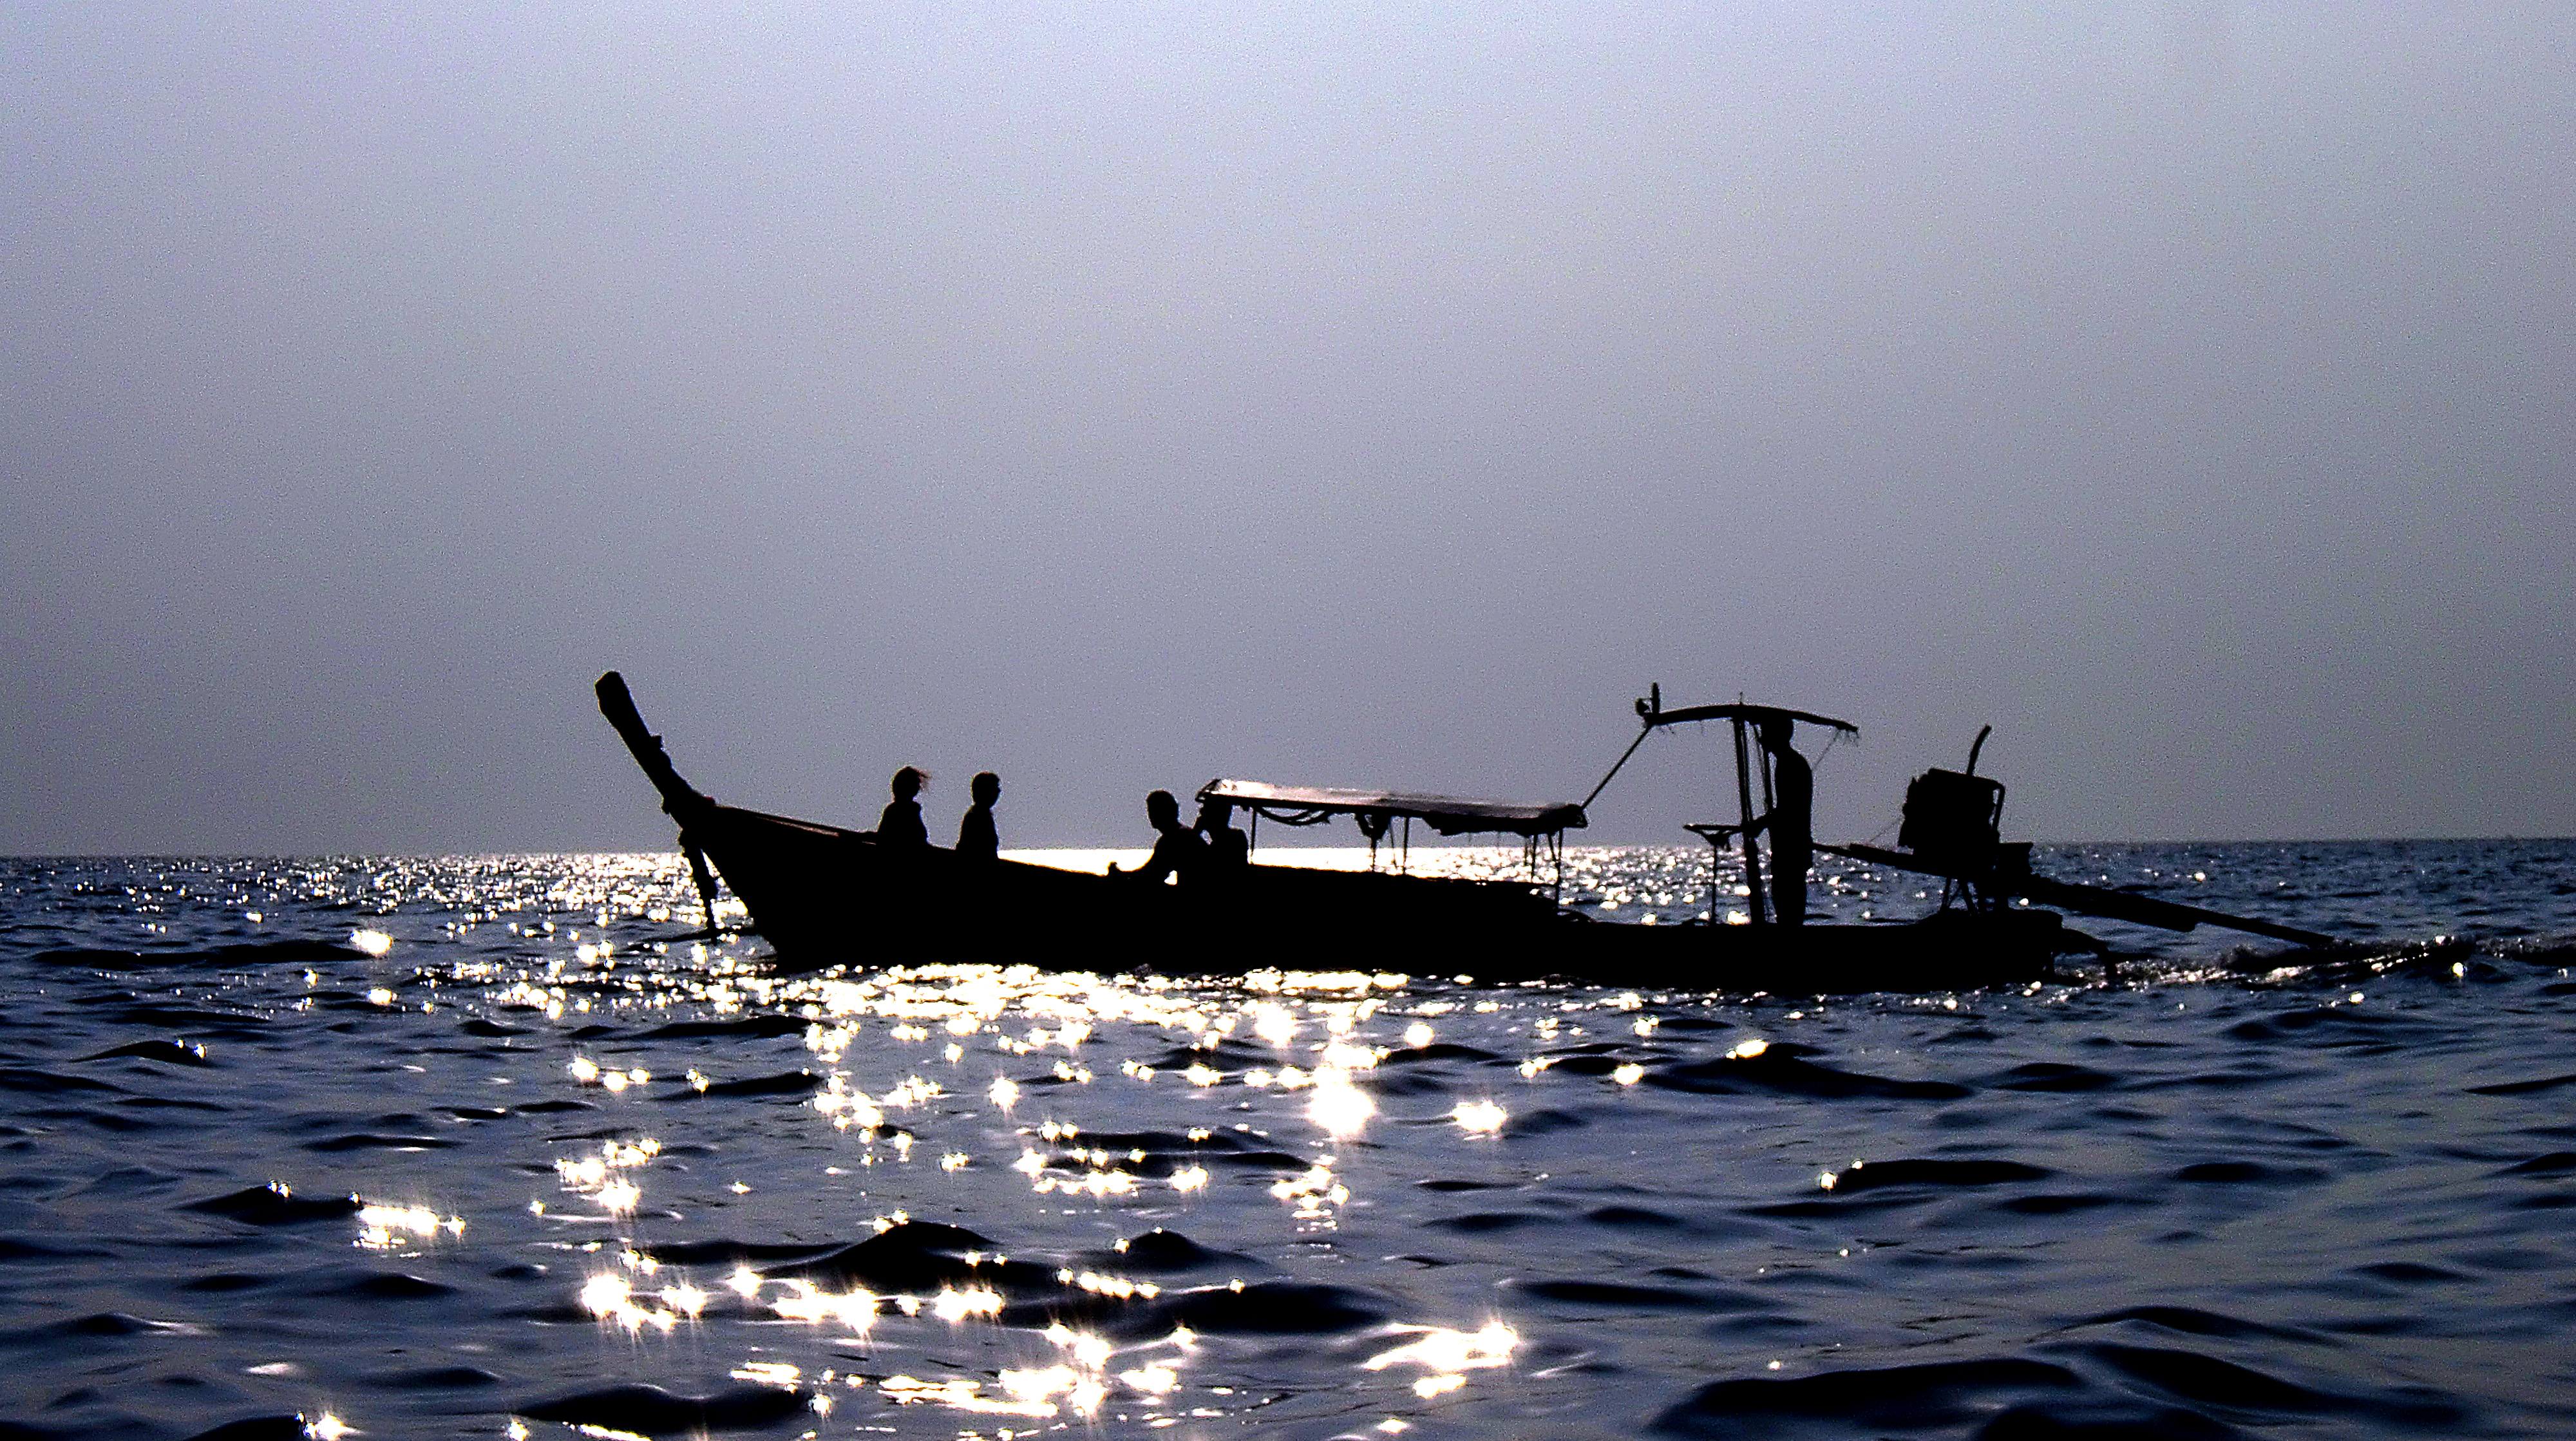
sea, water, boat, wave, water transportation, calm, ocean, reflection, sky, watercraft, wind wave, horizon, evening, boating, galley